John Quigley (producer)

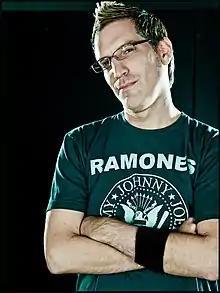
John "Quig" Quigley

John "Quig" Quigley is an American film director, producer, editor, and writer. His professional career began in music video production and directing in Detroit, Michigan, in the early 1990s. Since then, Quigley has produced and directed music videos and audio-visual projects for artists including – Eminem, 50 Cent, Kid Rock, Christina Aguilera and Tori Amos. As founder and owner of the production company, Chrome Bumper Films, Quigley has also created and directed award-winning documentaries and commercials.